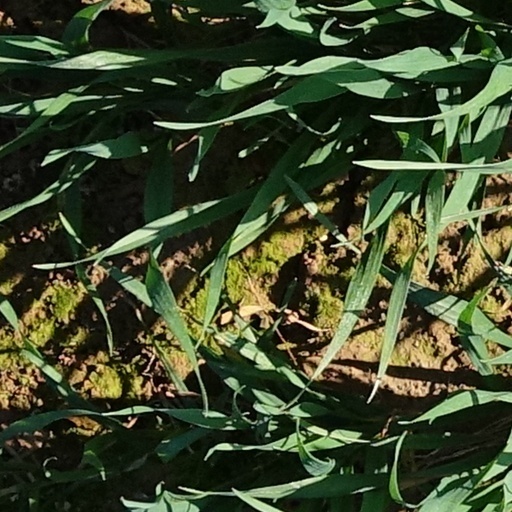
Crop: wheat